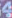
Number: 4